Montenegrin Footballer of the Year

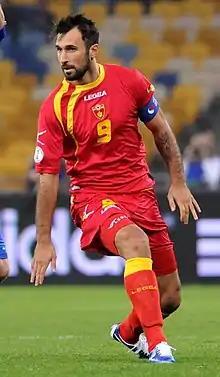
Mirko Vučinić has won the Player of the Year award for record seven times.

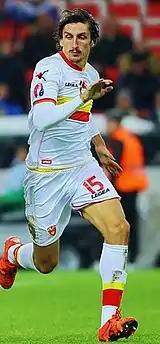
Stefan Savić has won the award for record seven times. Most successful defensive player.

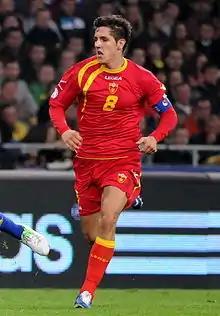
Stevan Jovetić was the youngest player awarded.

In 2013, Mirko Vučinić won the Montenegrin Footballer of the Year for the seventh time. However, the public opinion was that in 2013, Dejan Damjanović should have been given the award. Damjanović scored four goals in the 2014 FIFA World Cup qualifiers (two against England and one against Poland and Ukraine), was announced as the top scorer of the K-League and the MVP of the 2013 AFC Champions League. The media agreed that Vučinić was the best overall Montenegrin footballer, however, Damjanović's performances in 2013 were far better than Vučinić's, who was injured during the decisive qualification matches of the national team. Finally, Montenegrin website CG-Fudbal awarded Damjanović "Best Montenegrin Footballer of the Year", according to a poll voted by the fans.